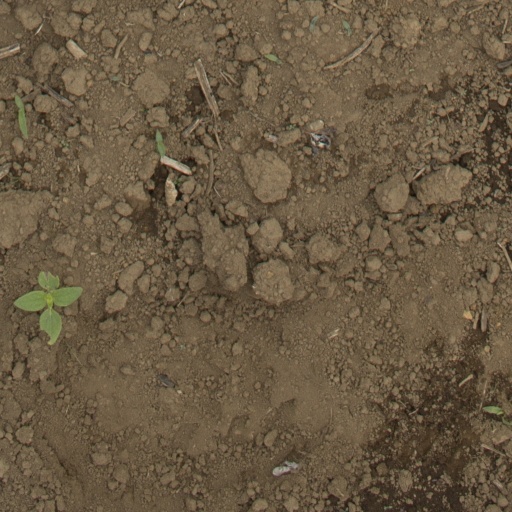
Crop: Jerusalem artichoke